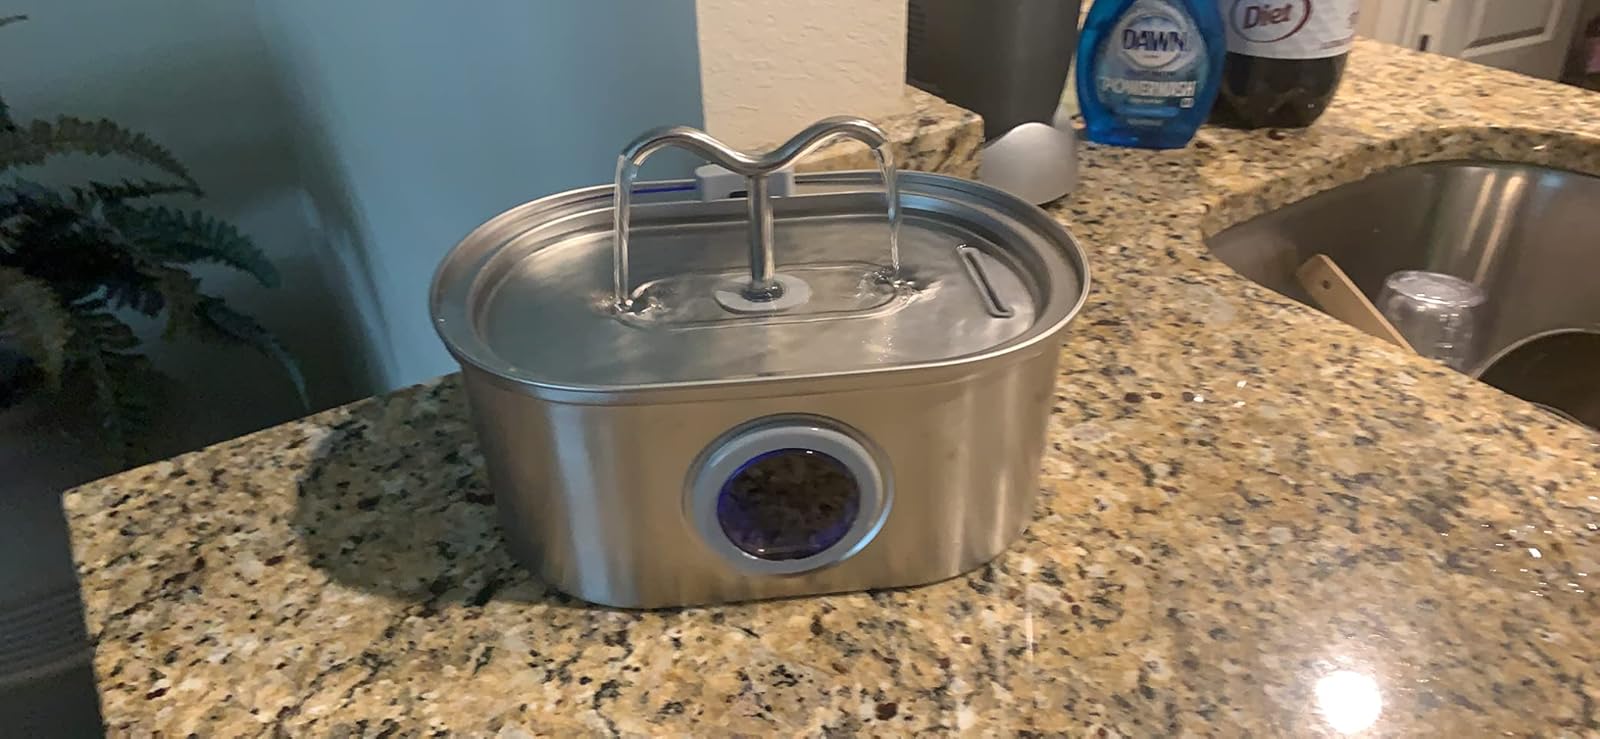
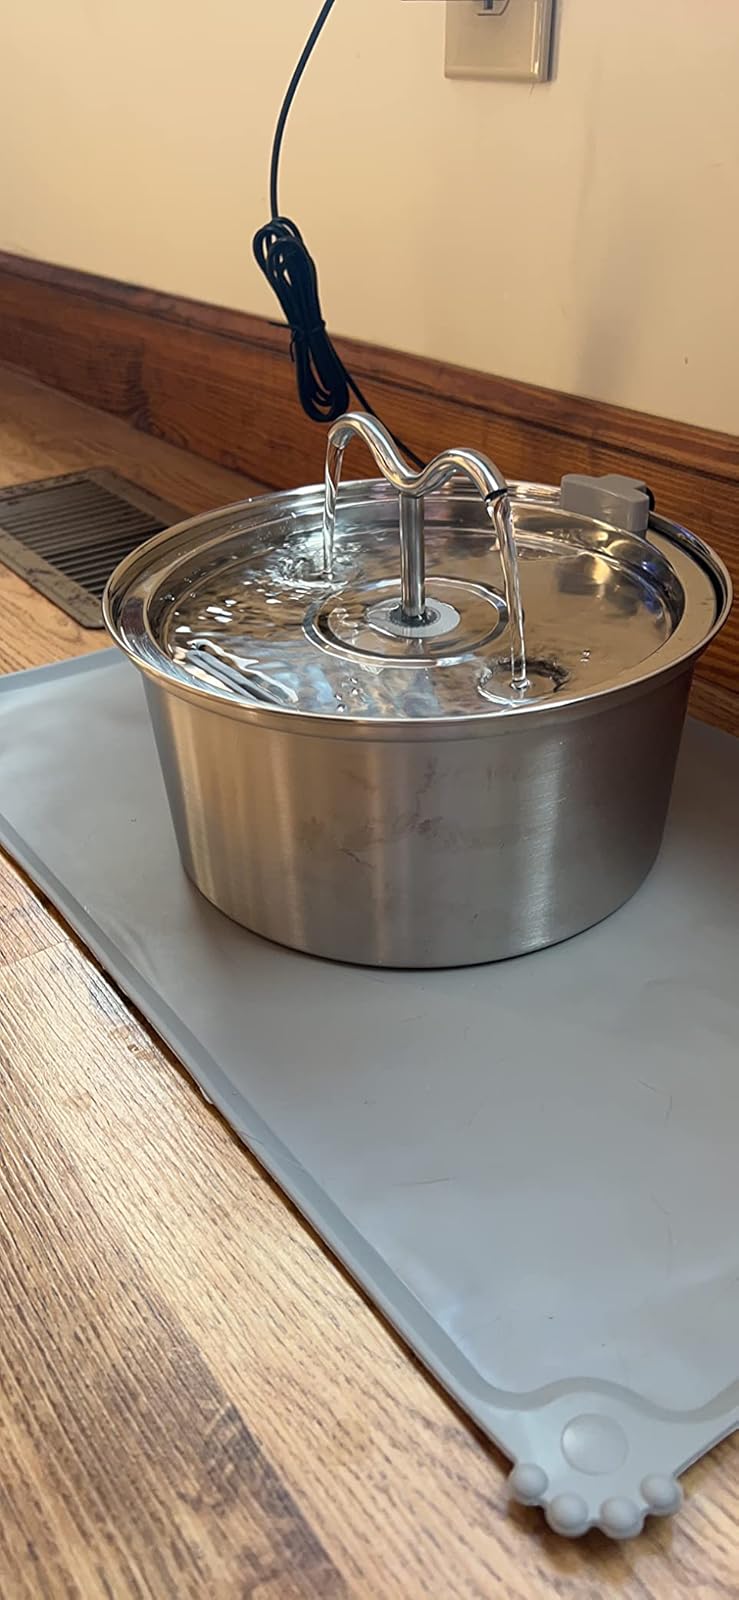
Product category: items_bowl
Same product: no